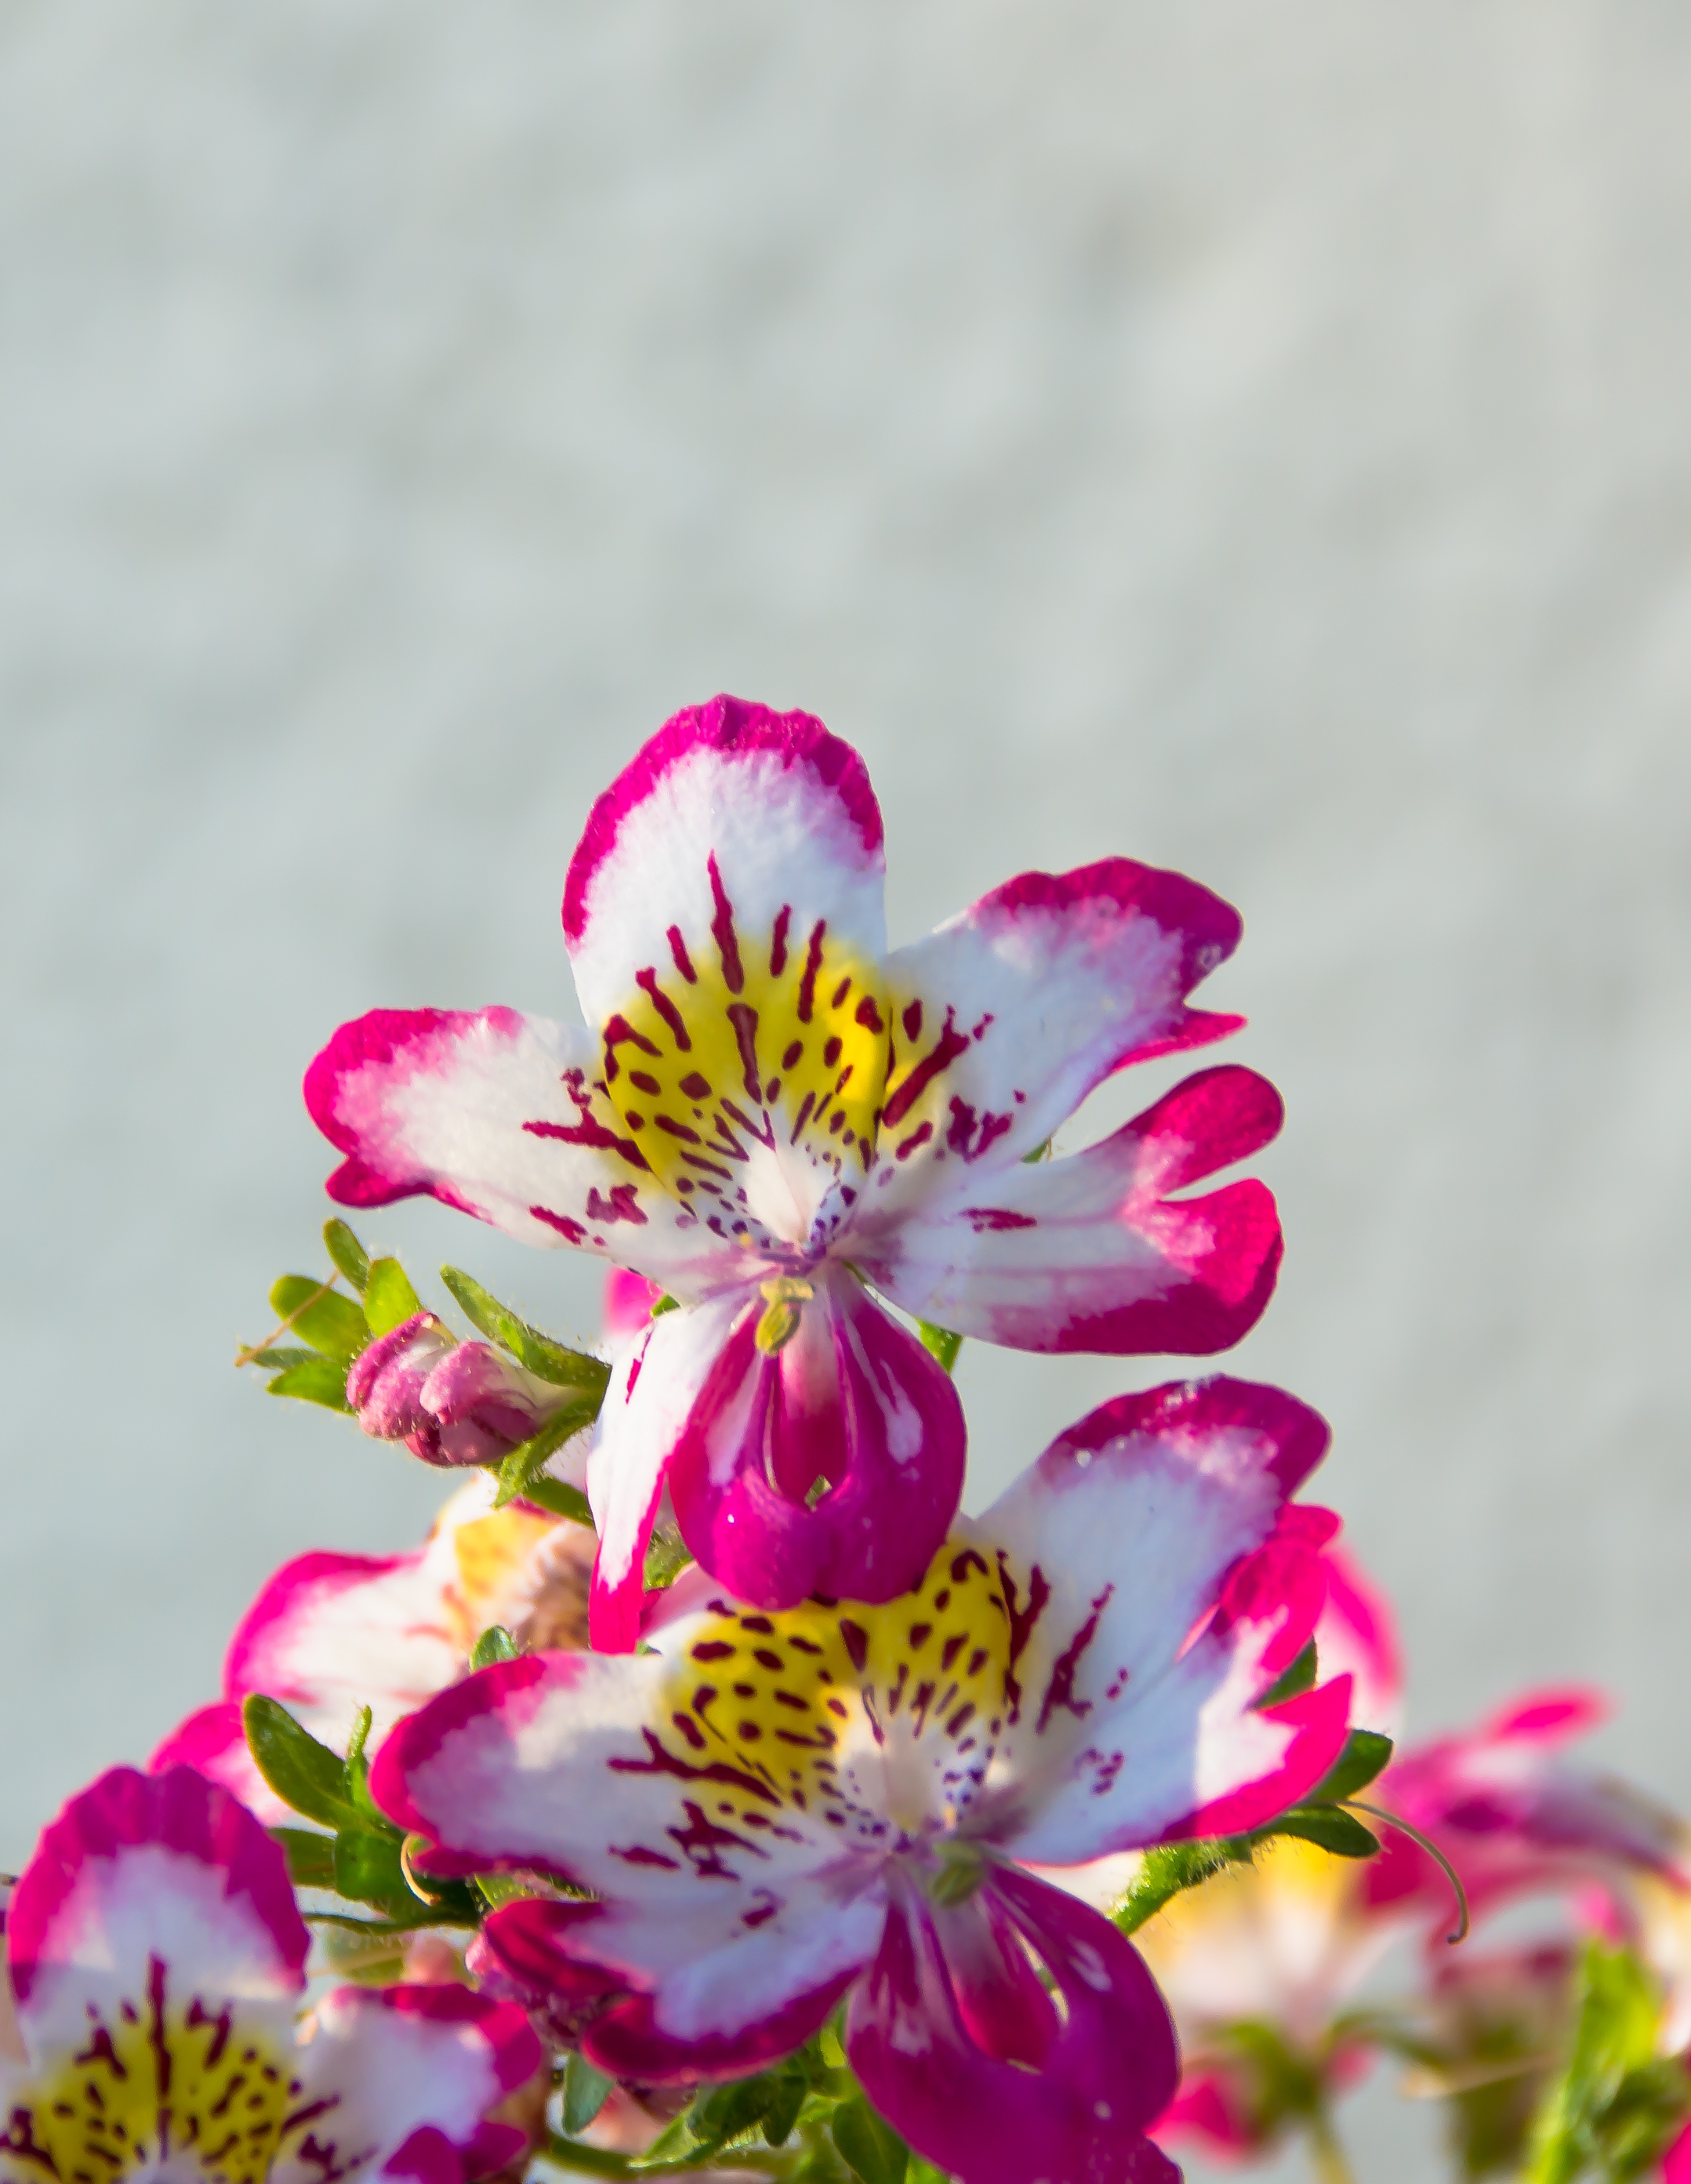
blossom, plant, white, flower, petal, spring, botany, pink, flora, wildflower, flowers, close up, macro photography, flowering plant, balcony plant, bauernorchidee, land plant